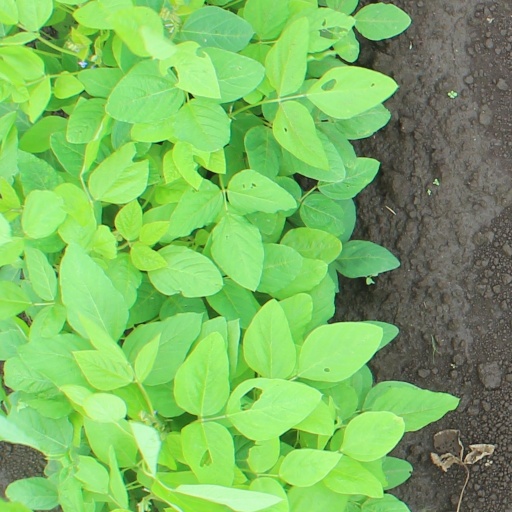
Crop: soybean